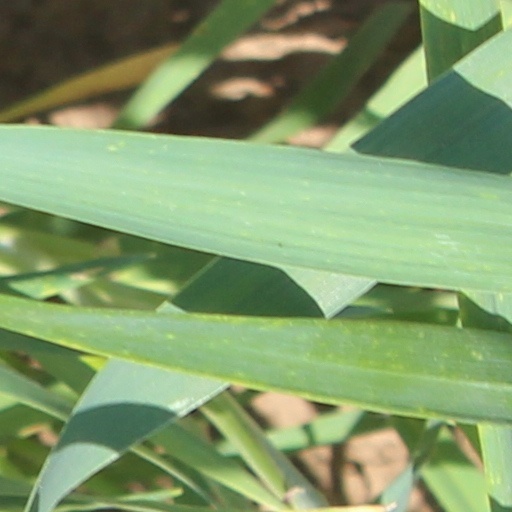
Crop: wheat